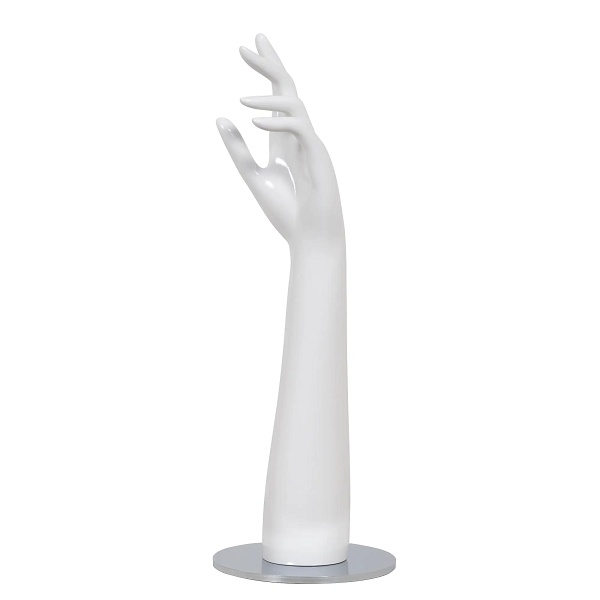
Female Display Hands Econoco ACCHND18
Material : Fiberglass Width: 6 1/4 in. Finish : High-gloss White Height: 18 in Carton Dimensions : 22.75"L x 7.5"W x 7.25"H Weight : 5.0 Female Display Hands Econoco ACCHND18 Description: • Beautiful 18" tall female accessory display hand with 6-1/4" diameter round chrome base.
Brand: Econoco - Med
Category: Business & Industrial > Retail > Mannequin Parts > Mannequin Arms